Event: Typhoon Ruby
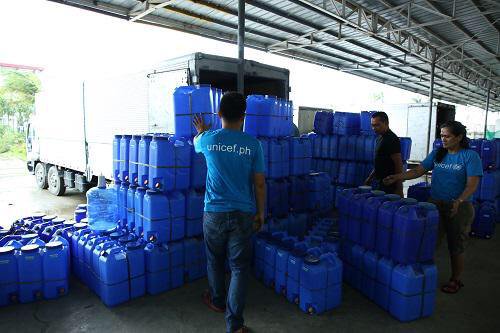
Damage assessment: no_damage